Elena Quinteros

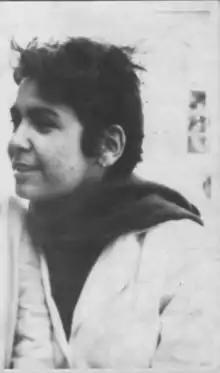

Elena Quinteros (September 9, 1945, in Montevideo – missing from 1976) was a Uruguayan anarchist and school teacher. Quinteros was last seen in the detention center during the civic-military dictatorship of Uruguay. She tried to escape asking for help in the Venezuelan embassy, but she was taken by force near the entrance. A few days later she was tortured and killed. Because of this, Venezuela broke off diplomatic relations with Uruguay until democracy was restored in 1985. There was an investigation in the mid-2000s into the disappearance of Quinteros and others.